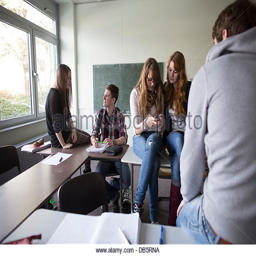
students enjoying in a classroom